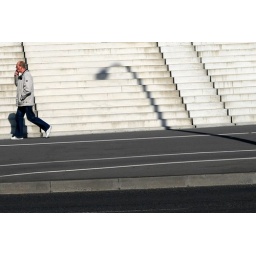
A man walks down the street followed by the shadow of a street lamp